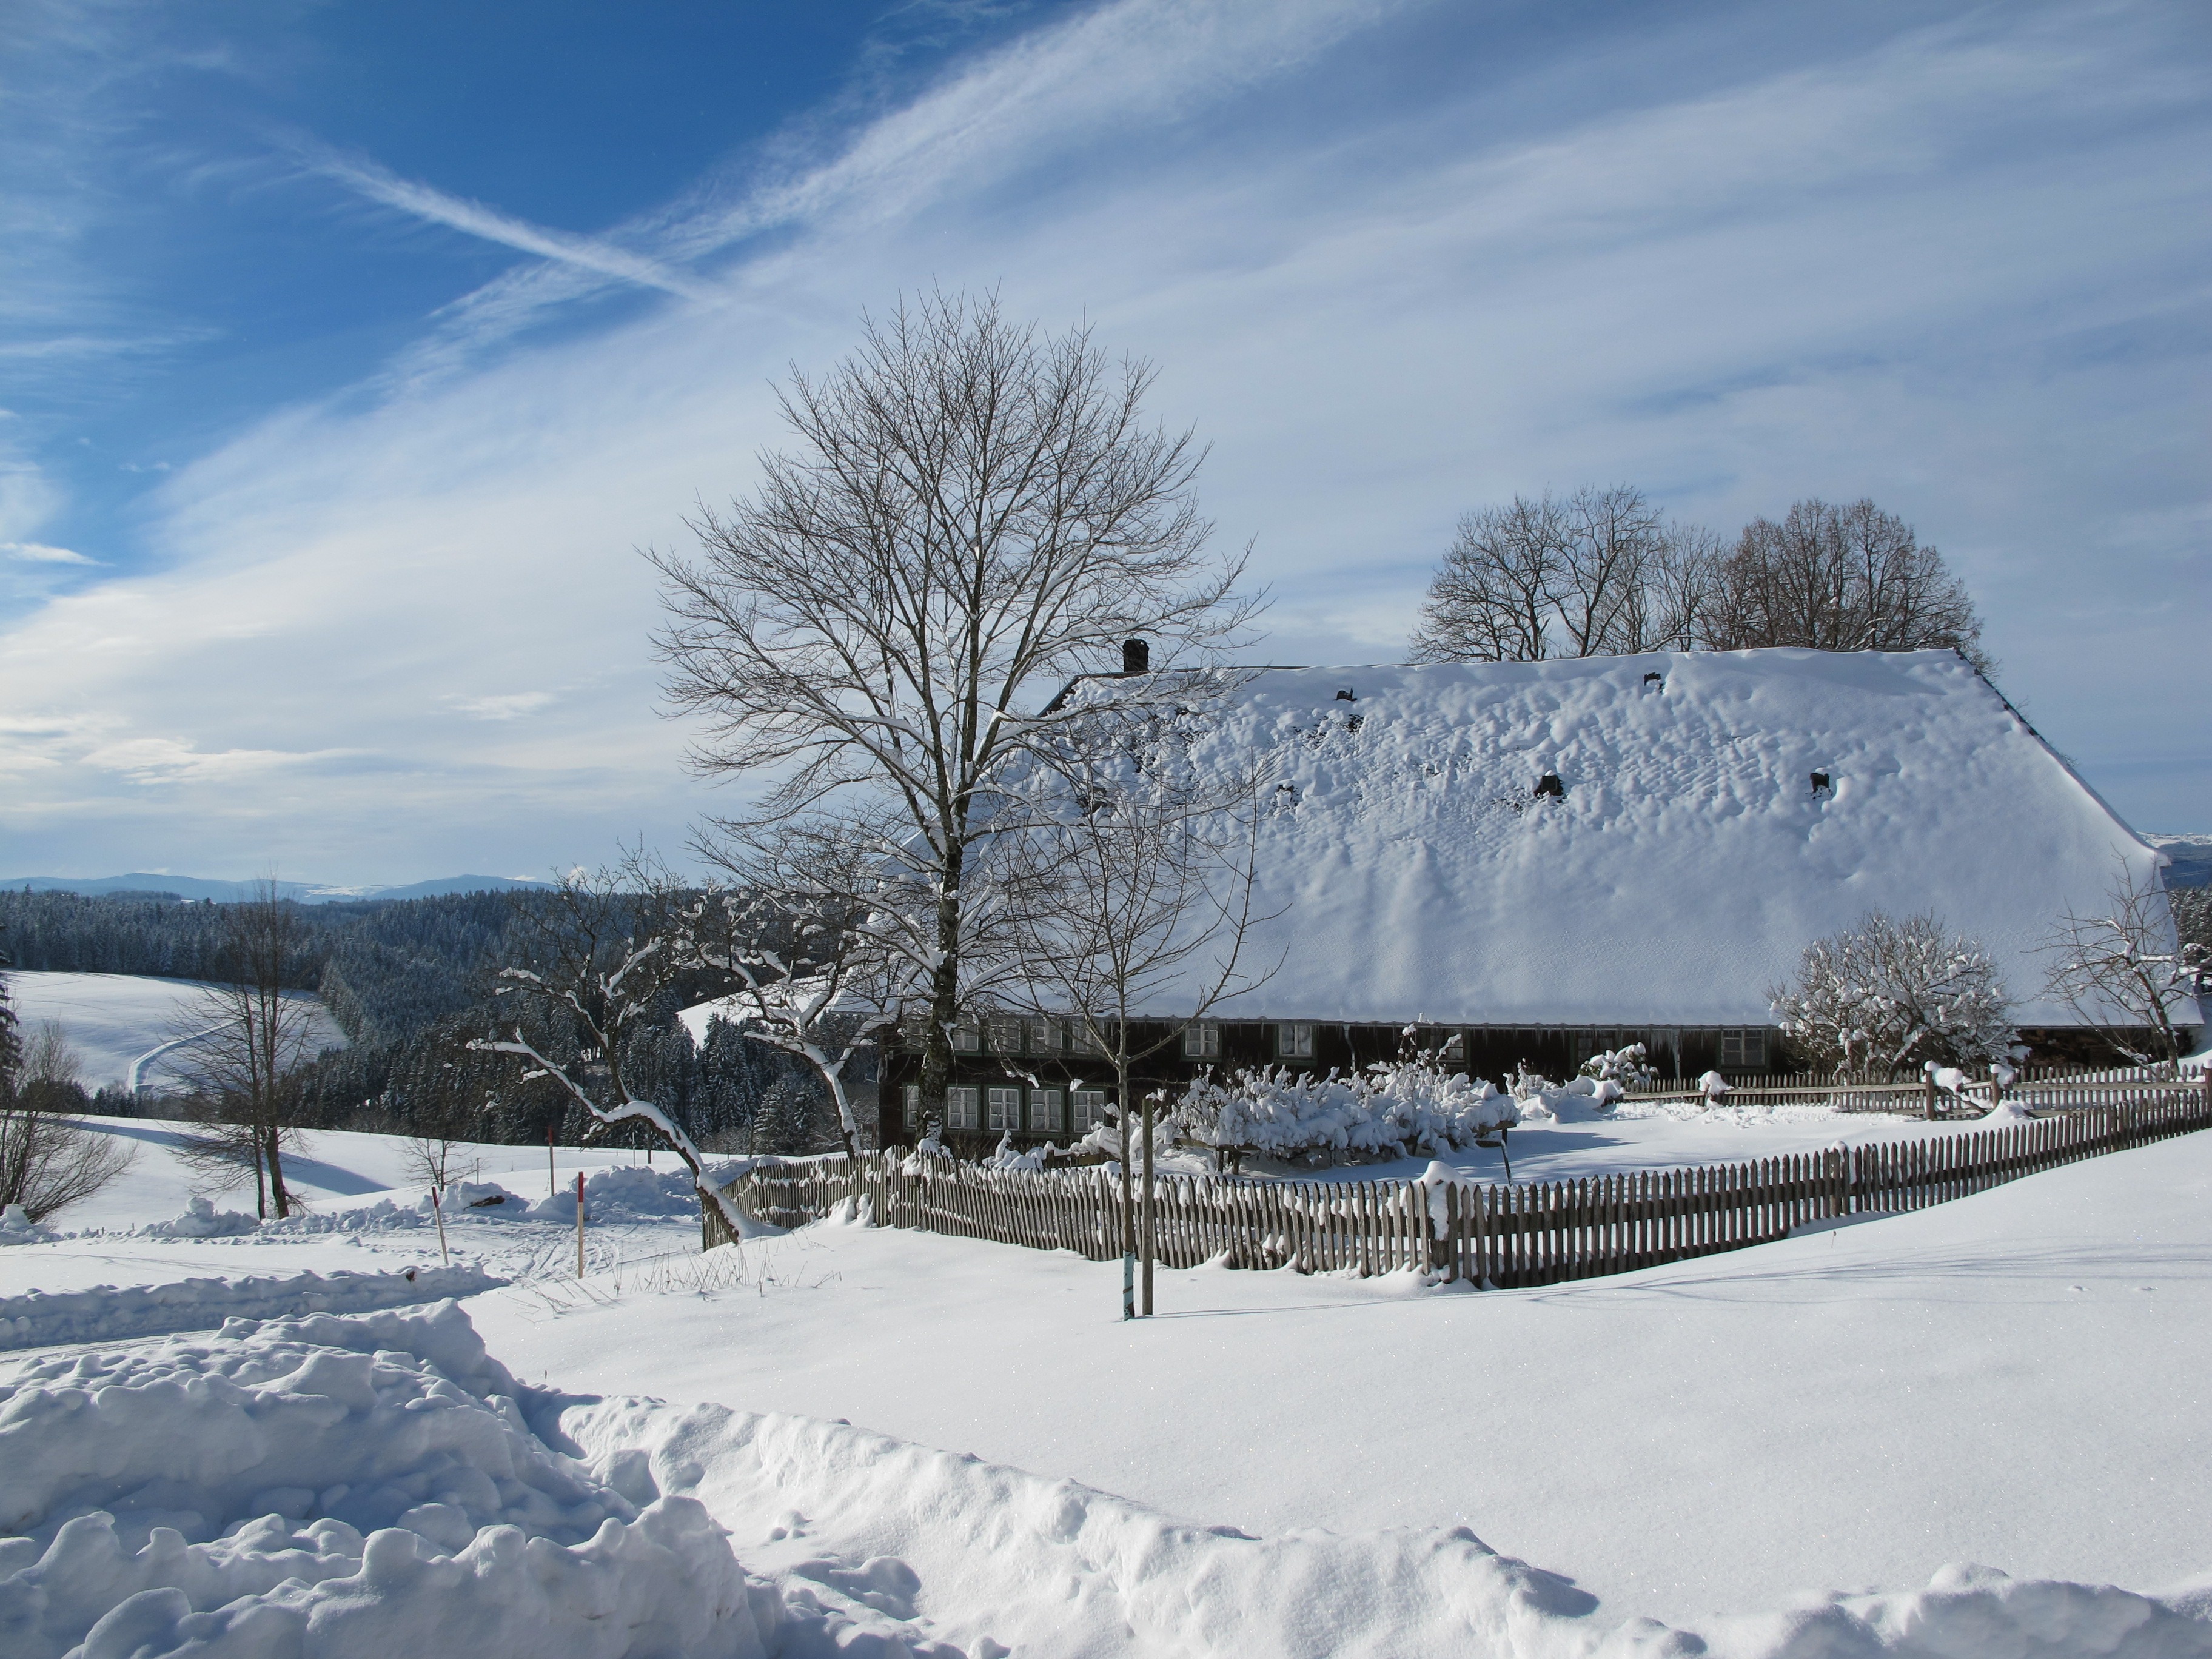
landscape, snow, cold, winter, weather, season, blizzard, wintry, piste, freezing, black forest, in the